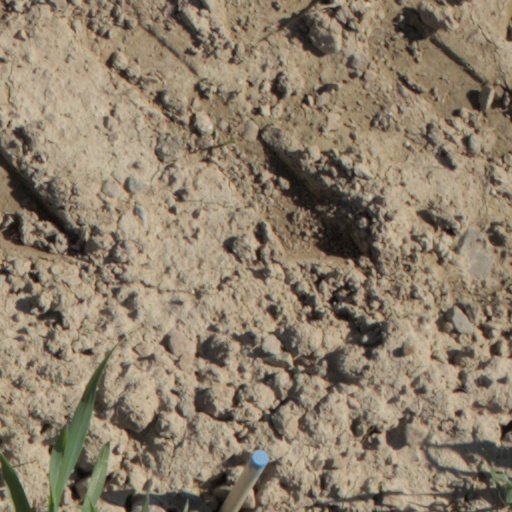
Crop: wheat